Xenophon

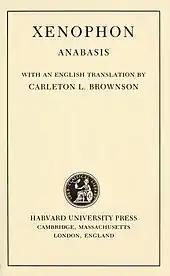
Xenophon's "Anabasis"

The Ten Thousand eventually made their way into the land of the Carduchians, a wild tribe inhabiting the mountains of modern southeastern Turkey. "Once the Great King had sent into their country an army of 120,000 men, to subdue them, but of all that great host not one had ever seen his home again." The Ten Thousand were shot at with stones and arrows for several days before they reached a defile where the main Carduchian host sat. Xenophon had 8,000 men feint and marched the other 2,000 to a pass revealed by a prisoner under the cover of a rainstorm, and at daylight, they pushed in.